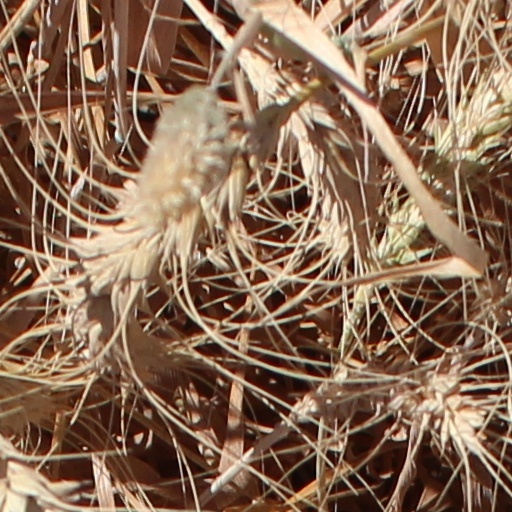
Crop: wheat